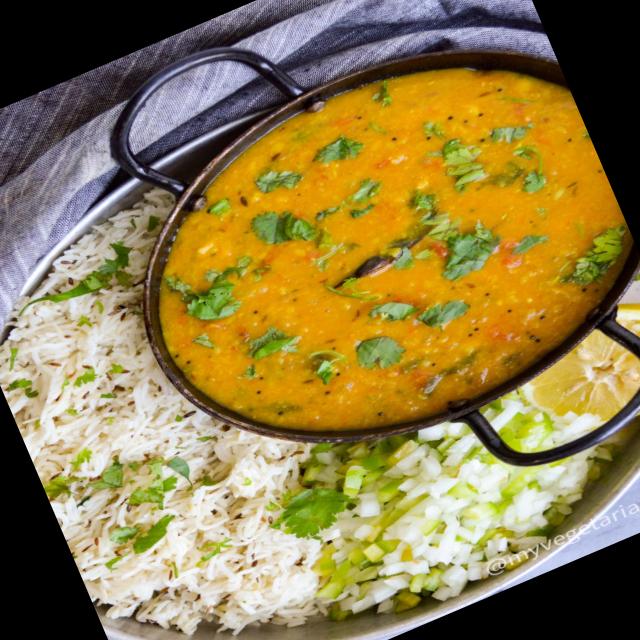
Dish: dal_makhani